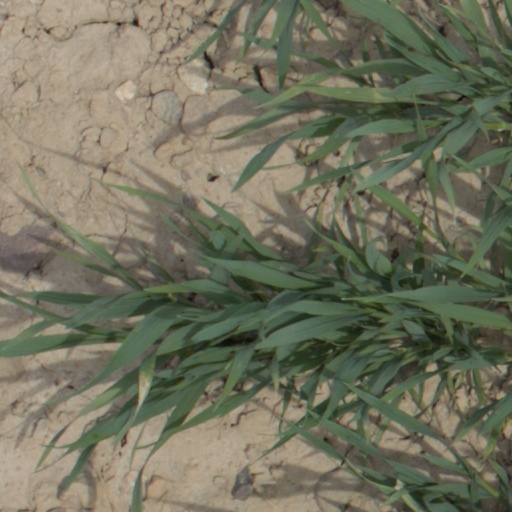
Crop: wheat